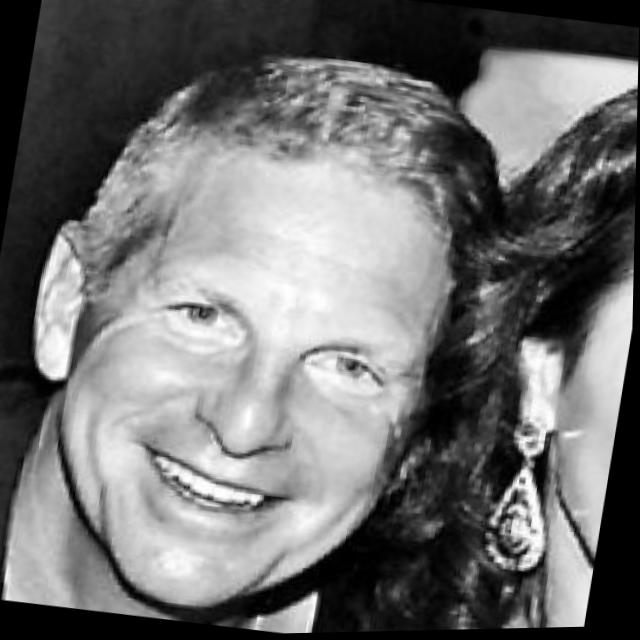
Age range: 45-64